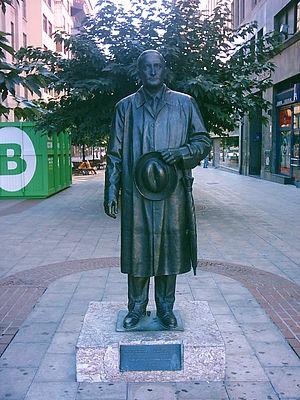
José Antonio Aguirre y Lecube, né à Bilbao le 6 mars 1904 et mort à Paris le 22 mars 1960, est un homme politique espagnol, figure politique au Pays basque.